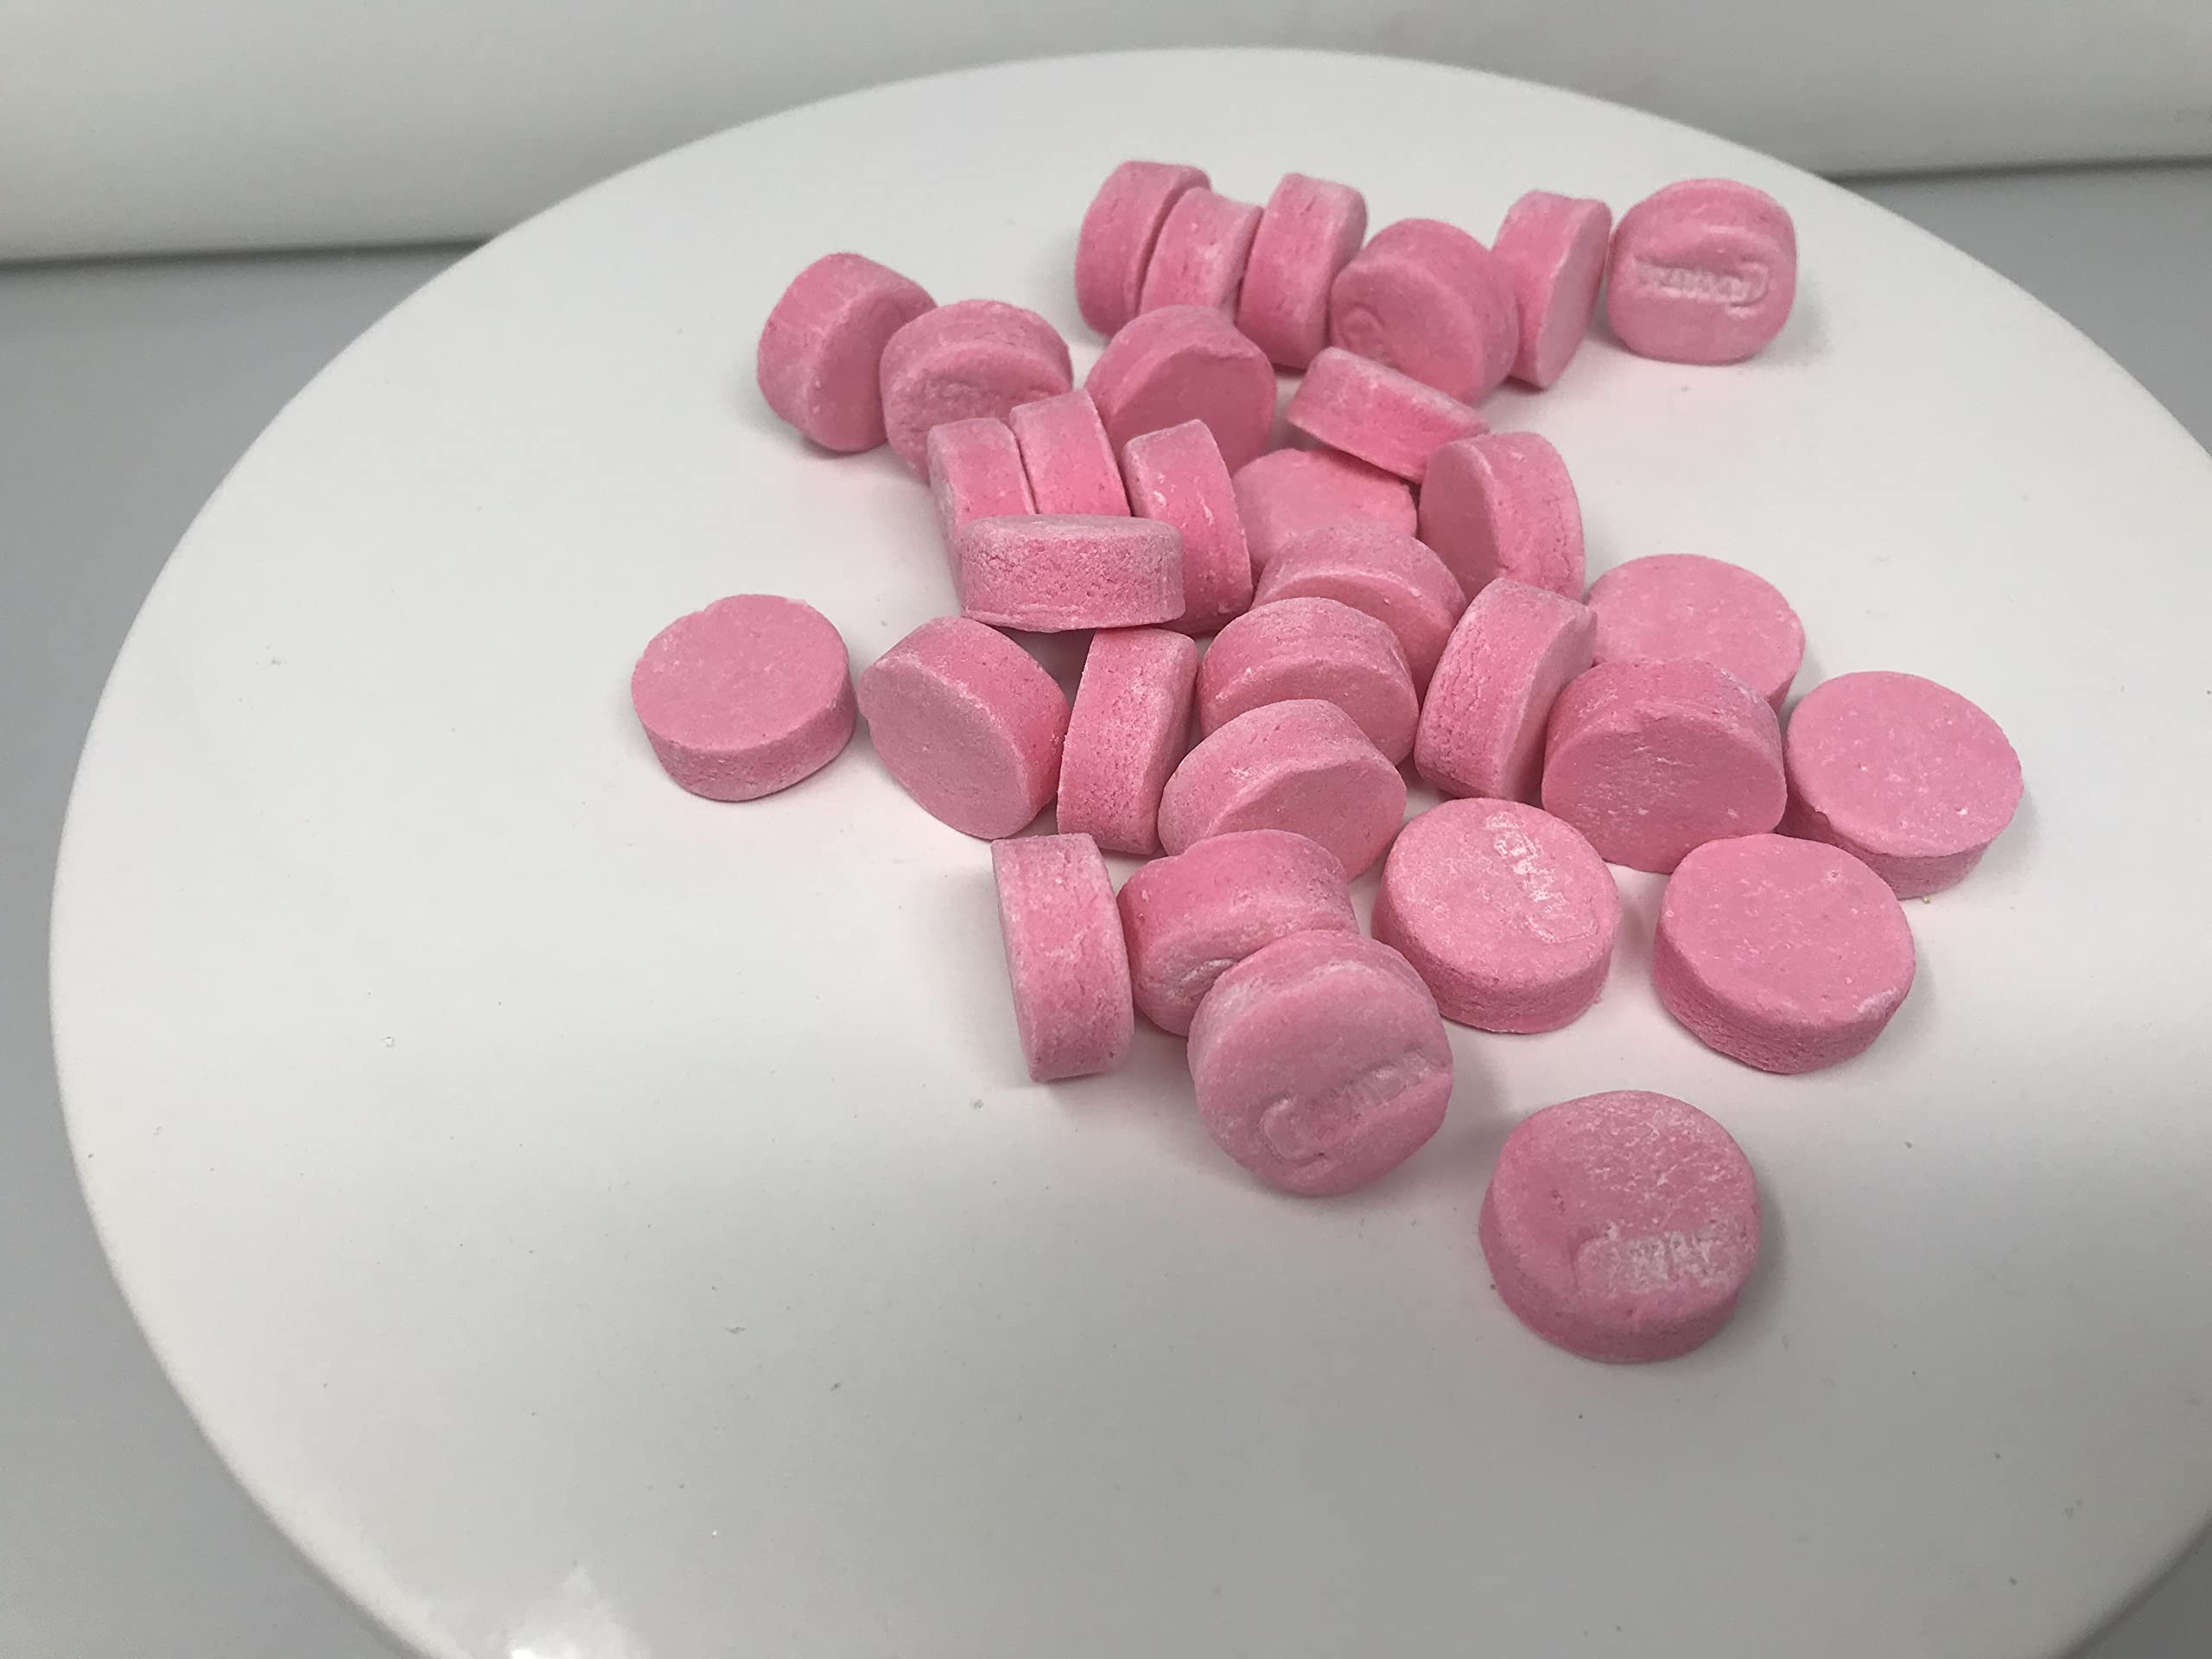
Item Name: Canada Mints 1 pound Pink Wintergreen Lozenges
Product Description: Canada Mints. An old fashion candy!! A pink chalky textured lozenge with a refreshing wintergreen flavor. Also known as Cow Pills. This listing is for a bulk 1 pound bag of Pink Canada Mints.
Value: 16.0
Unit: Ounce

Price: 15.95